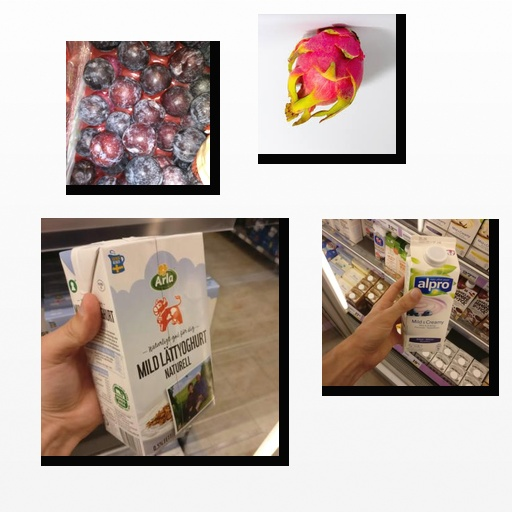
Food items: plum, dragon_fruit, blueberry_soy_yogurt, natural_low_fat_yogurt